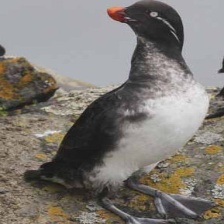
Species: PARAKETT  AUKLET
Scientific name: AETHIA PSITTACULA